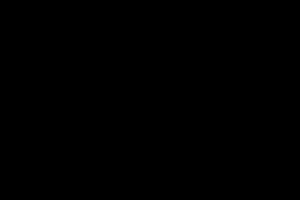
Le drapeau du Soudan a été adopté le 20 mai 1970. Il est composé d'un triangle vert à la hampe et de trois bandes horizontales de couleur: rouge, blanche et noire. Ces quatre couleurs sont les couleurs panarabes.